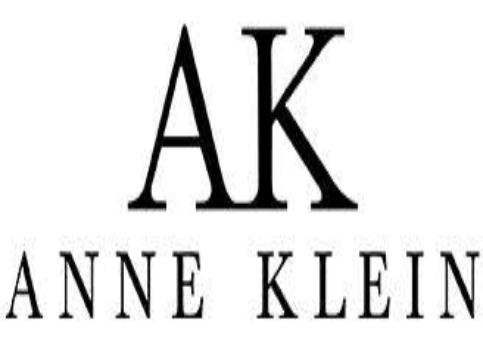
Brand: Anne Klein
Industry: Clothes